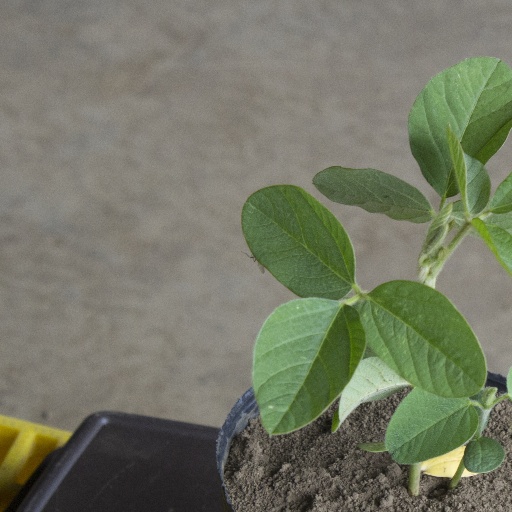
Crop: soybean